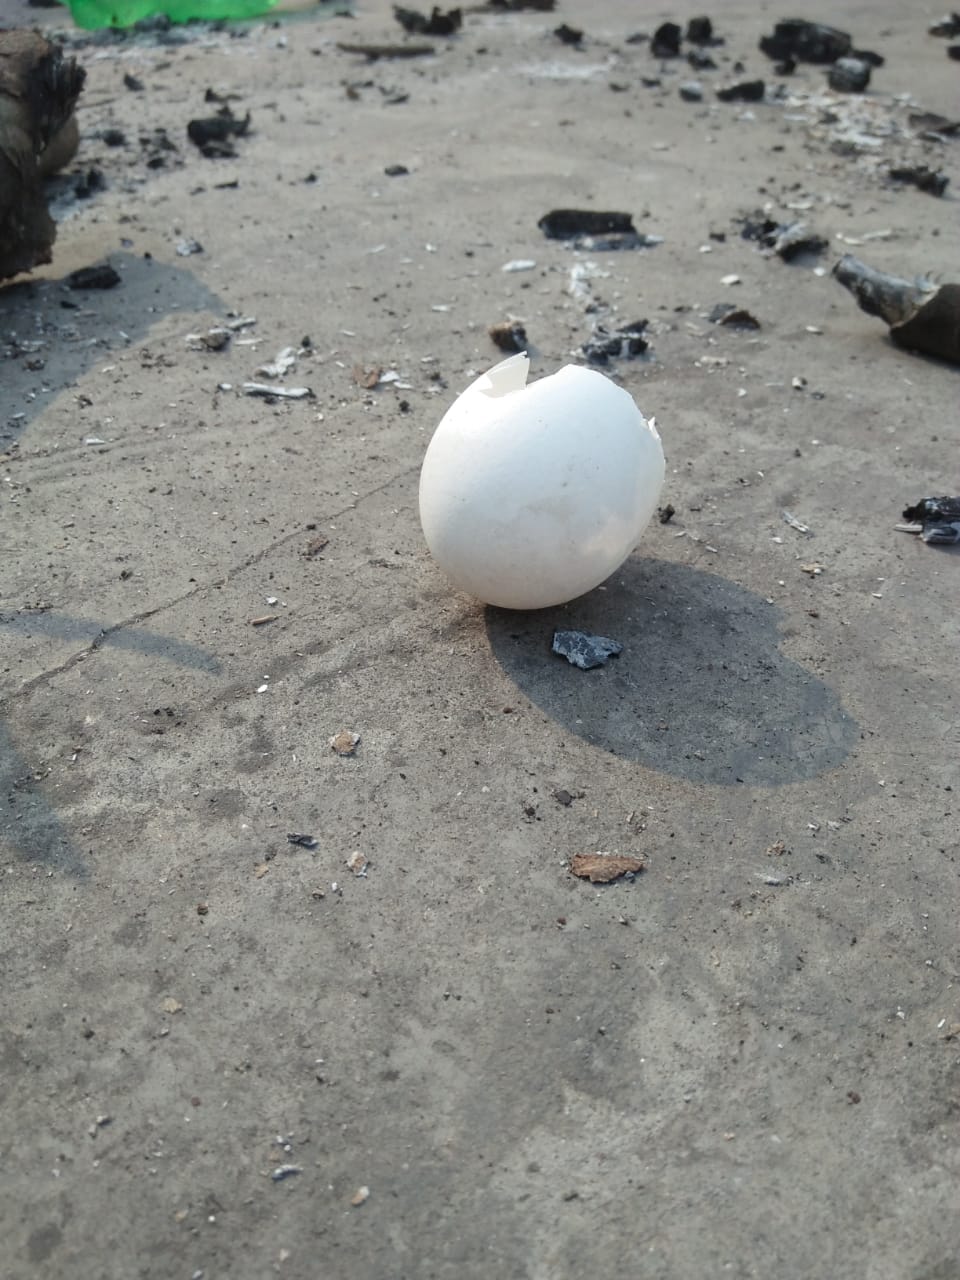
Label: eggshells